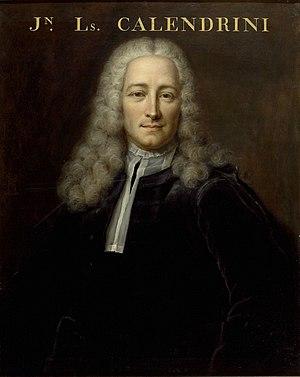
Gabriel Cramer, né le 31 juillet 1704 à Genève et mort le 4 janvier 1752 à Bagnols-sur-Cèze, est un mathématicien genevois, professeur de mathématiques et de philosophie à l'académie de Genève. Lui et son collègue Jean-Louis Calandrini sont souvent considérés comme les artisans du renouveau scientifique à Genève au début du XVIIIᵉ siècle, par l'introduction de la philosophie naturelle newtonienne.
Jean-Louis Calandrini, né le 30 août 1703 à Genève, où il est mort le 29 décembre 1758, est un mathématicien et astronome genevois.
Robert Gardelle, né le 6 avril 1692 à Genève et mort le 7 mars 1766, est un peintre, portraitiste et graveur genevois du XVIIIᵉ siècle.